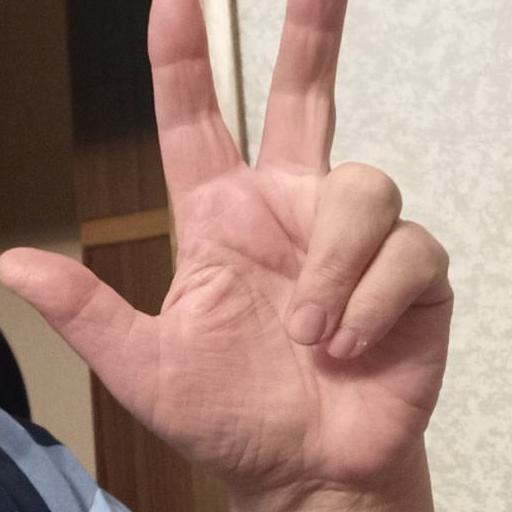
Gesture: three2